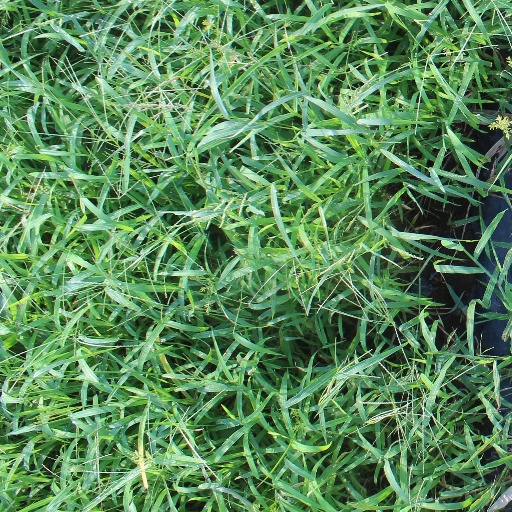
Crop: sorghum